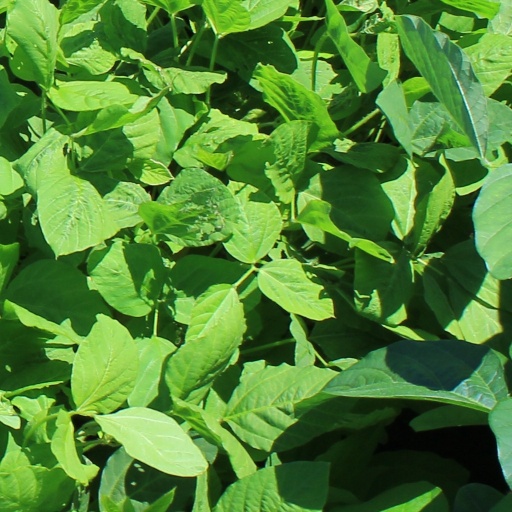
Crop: soybean